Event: Nepal Earthquake
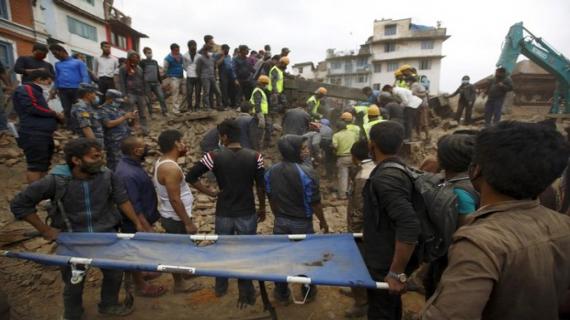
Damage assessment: damage